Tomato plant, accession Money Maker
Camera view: bottom (45 deg); turntable rotation: 330 degrees
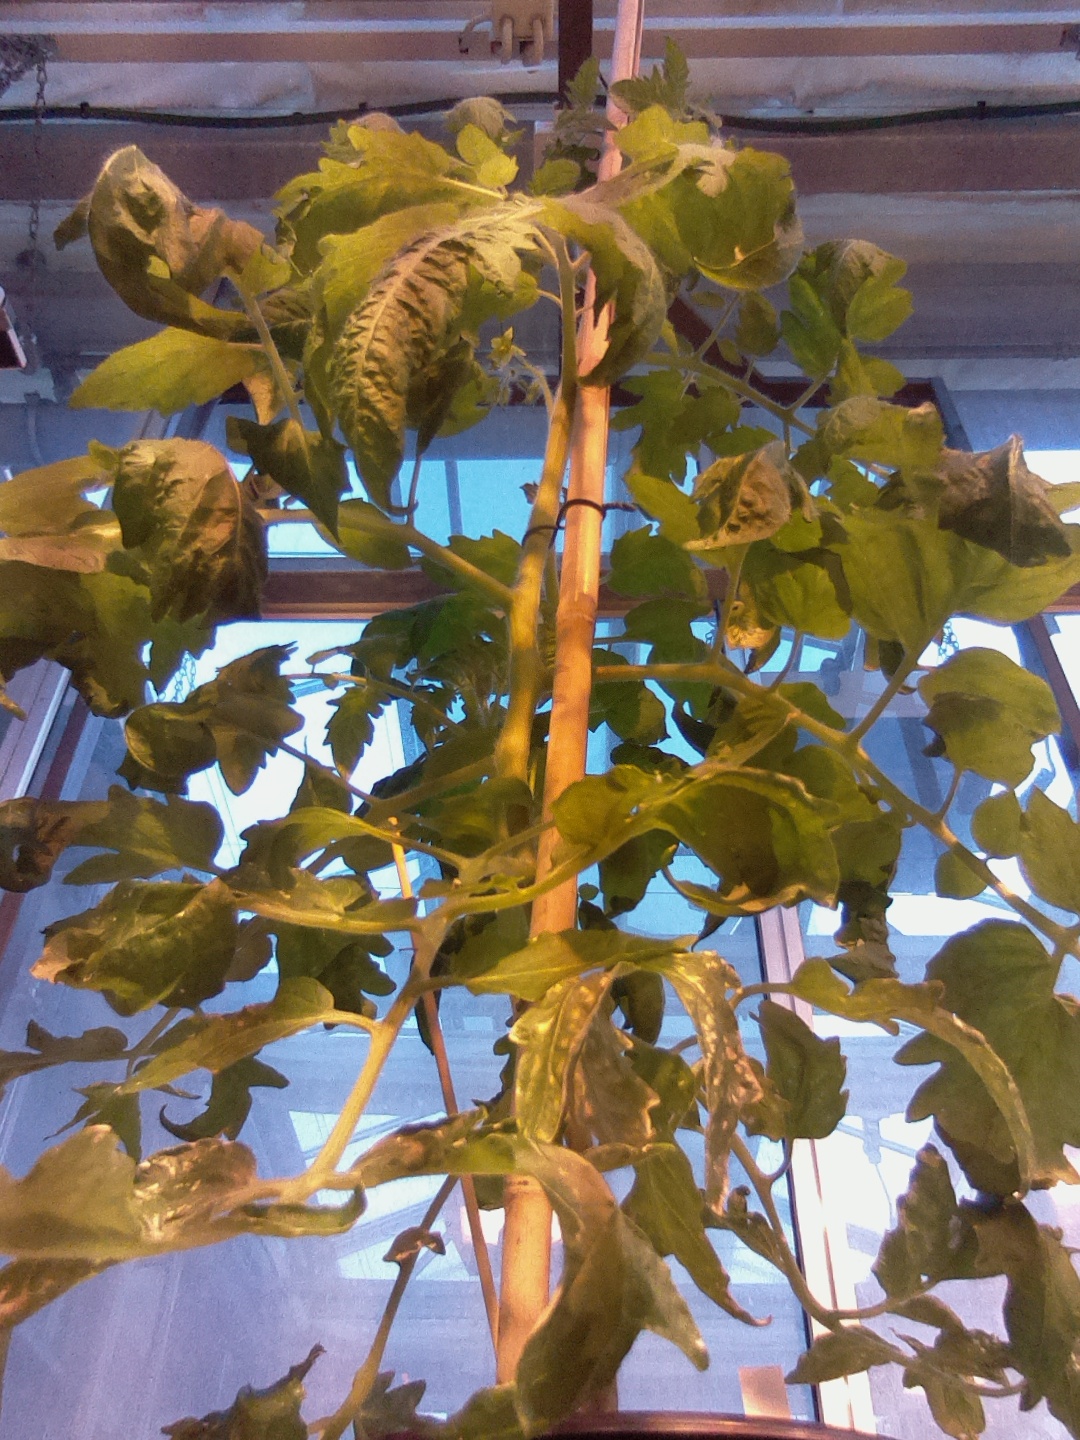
BBCH growth stage 60: First flowers open